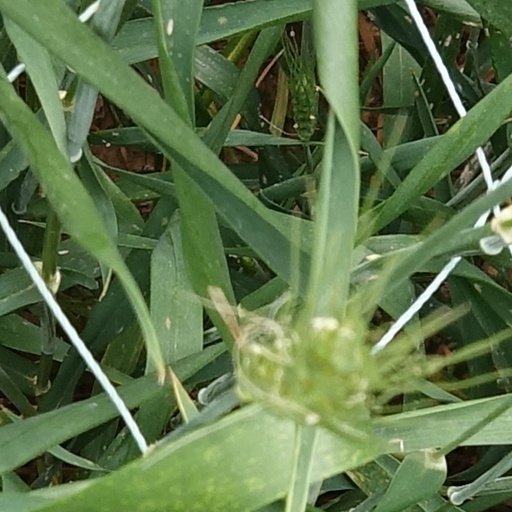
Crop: wheat